Tin

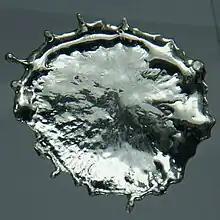
Droplet of solidified molten tin

Tin is a soft, malleable, ductile and highly crystalline silvery-white metal. When a bar of tin is bent a crackling sound known as the "tin cry" can be heard from the twinning of the crystals. This trait is shared by indium, cadmium, zinc, and mercury in its solid state. Tin melts at about , the lowest in group 14, and boils at , the second lowest (ahead of lead) in its group. The melting point is further lowered to for 11 nm particles.